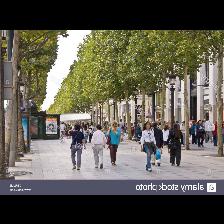
Label: Human